Pavel Bazhov

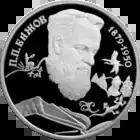
Commemorative coin featuring Bazhov.

In 1968 Sverdlovsk Film Studio released a docufiction feature film "Tales of the Ural Mountains" about the work of Bazhov. The film, directed by Olgerd Vorontsov, was created for the 90th anniversary since the birth of the writer. It combined information about the conception and creation of Bazhov's stories with acted scenes from his tales. It also had information about some popular characters such as the Fire-Fairy. The film was narrated by Yevgeny Vesnik, but also contained the unique recordings of Pavel Bazhov's voice.